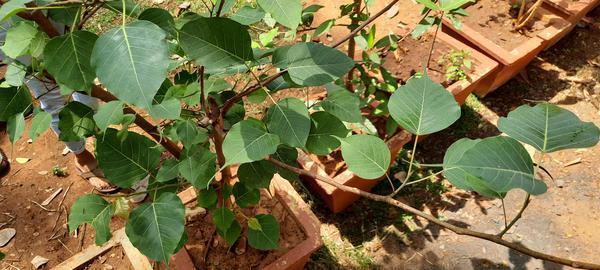
Plant: Arali